Some Like It Hot

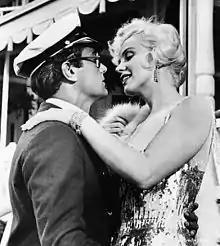
Tony Curtis as "Shell Oil Junior" and Marilyn Monroe as Sugar

In Prohibition-era Chicago, Joe is a jazz saxophone player and an irresponsible, impulsive gambler and ladies' man; Jerry, his anxious friend, is a jazz double bass player. They work in a speakeasy owned by local Mafia boss "Spats" Colombo. Tipped off by informant "Toothpick" Charlie, the police raid the joint. Joe and Jerry escape, but later accidentally witness Spats and his henchmen gunning down Toothpick and his gang in revenge (an incident inspired by the Saint Valentine's Day Massacre). Spats and his gang see them as they flee. Broke, terrified, and desperate to leave Chicago, Joe and Jerry disguise themselves as women named Josephine and Daphne so they can join Sweet Sue and her Society Syncopators, an all-female band headed to Miami by train. On the train, Joe and Jerry befriend Sugar Kane, the band's vocalist and ukulele player.